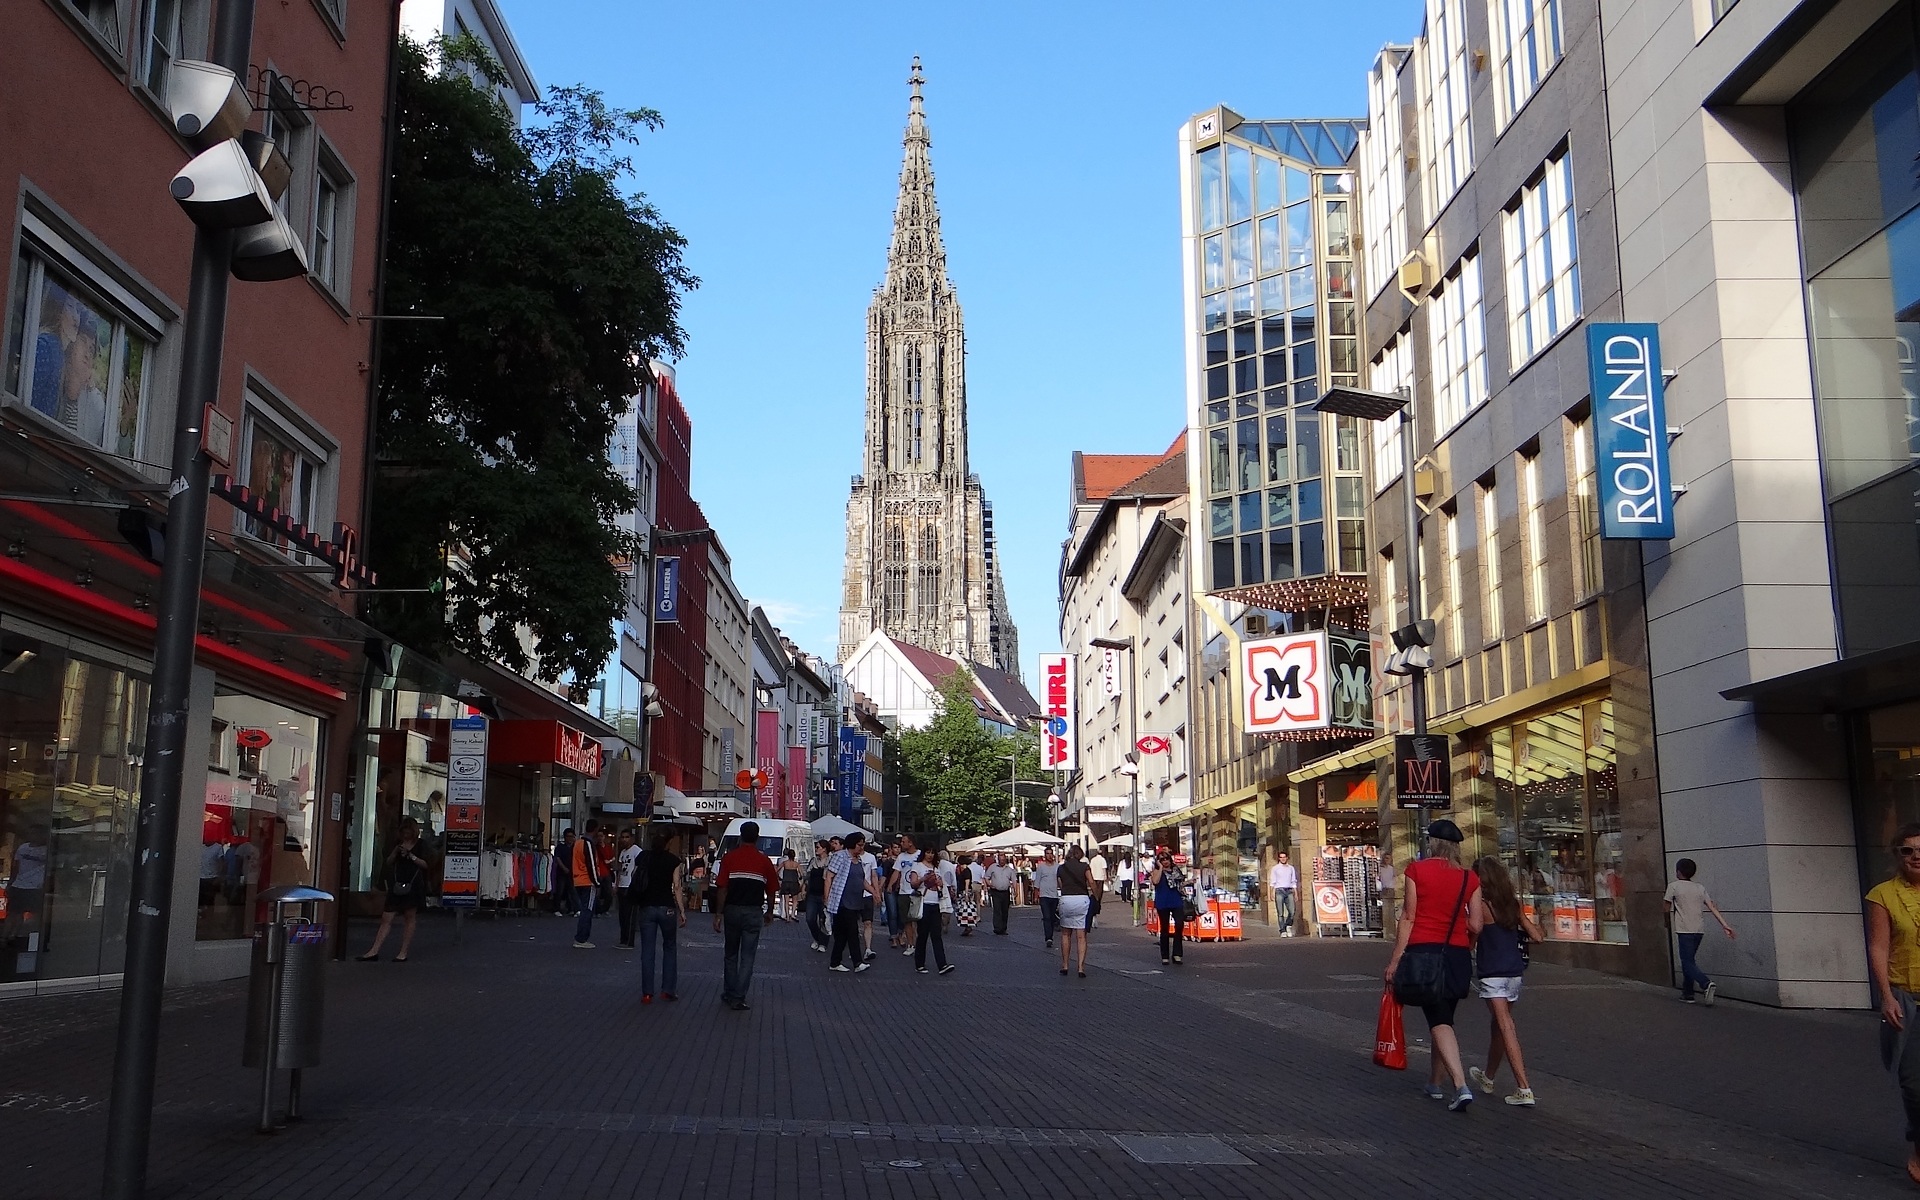
pedestrian, architecture, road, street, town, city, crowd, cityscape, downtown, plaza, landmark, facade, tourism, lane, infrastructure, town square, metropolis, ulm, neighbourhood, pedestrian zone, ulm cathedral, urban area, ulm city centre, human settlement